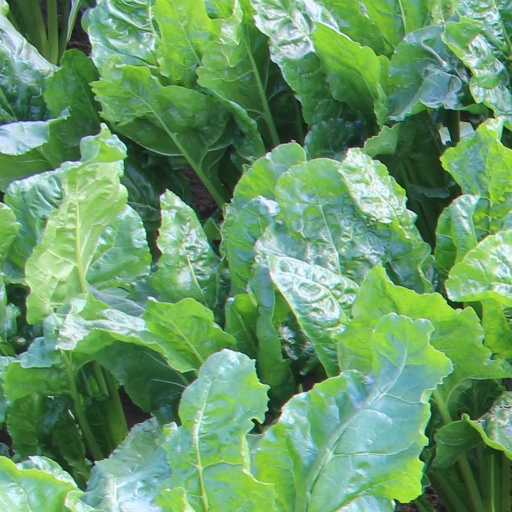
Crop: sugar beet